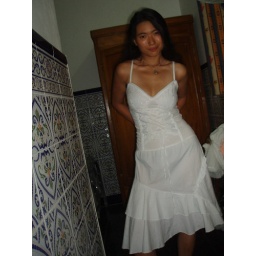
me in white dress